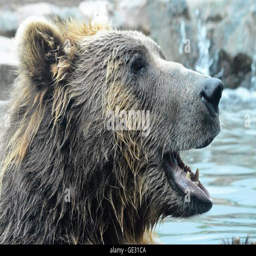
grizzly bear swimming in the water